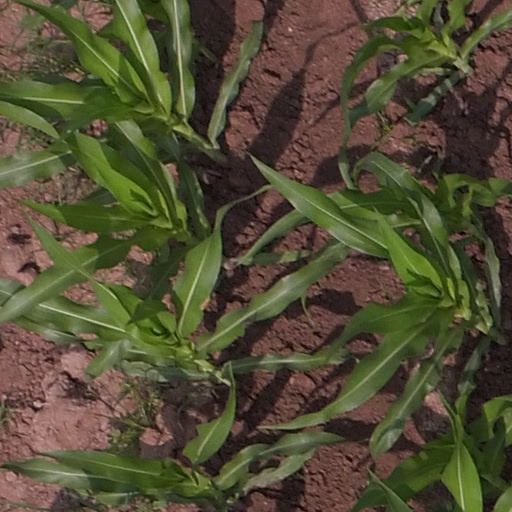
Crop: maize; corn